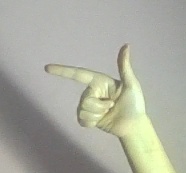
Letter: yaa